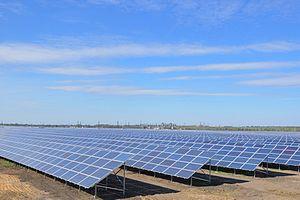
Le secteur de l'énergie en Ukraine se caractérise surtout par la prépondérance des combustibles fossiles, qui pesaient pour 78,3 % dans la consommation intérieure d'énergie primaire en 2013, en particulier le charbon : 35,8 % et le gaz naturel : 34 %. Le nucléaire avait cependant une place importante : 18,8 %, et les énergies renouvelables ne contribuaient que pour 3,6 %.